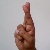
The image shows a hand gesture representing the letter 'R' in Indian Sign Language.